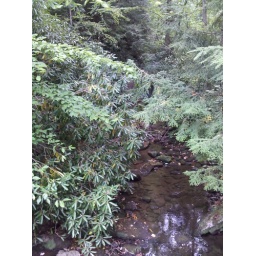
view from the bridge over bear run, fallingwater